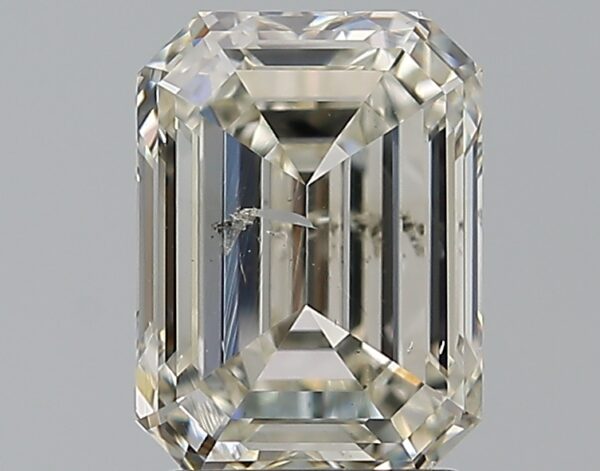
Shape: emerald
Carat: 2.29
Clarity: SI2
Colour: J
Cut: EX
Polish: EX
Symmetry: EX
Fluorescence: VSL
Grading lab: IGI
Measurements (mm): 8.57 x 6.34 x 4.13